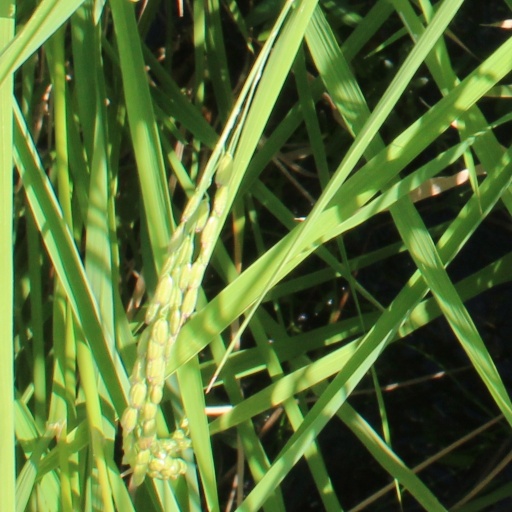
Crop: rice